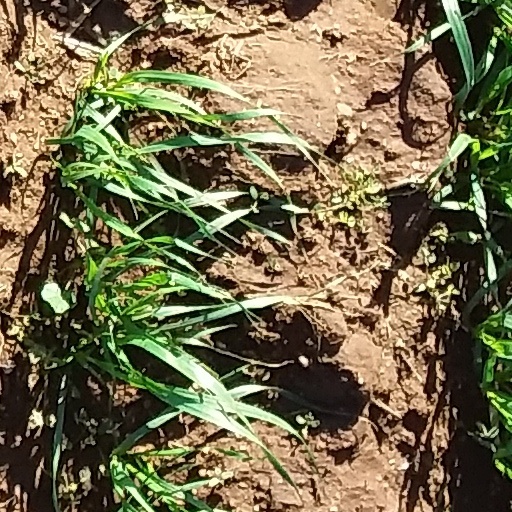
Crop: wheat